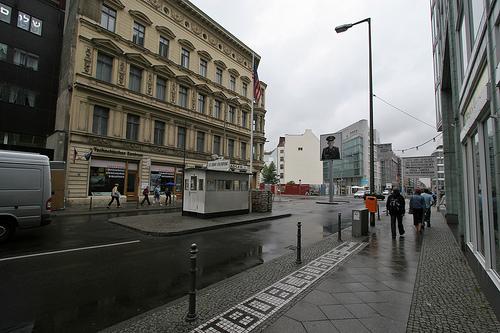
Weather: rain or strom